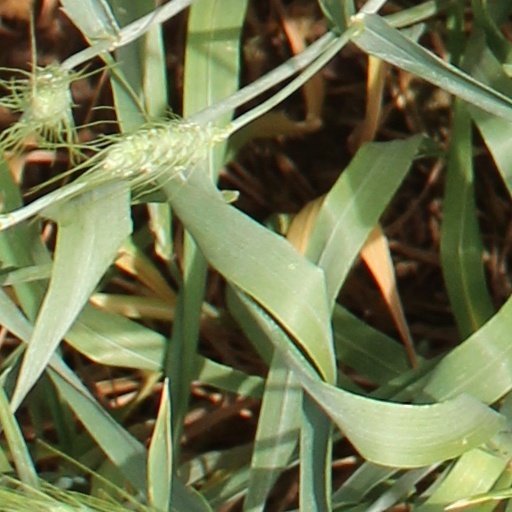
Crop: wheat